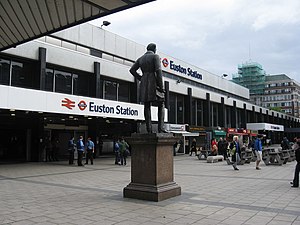
Euston Station
Stationens hovedindgang i 2009
Euston Station eller London Euston er en endestation i det centrale London. Den er den sjette travleste jernbaneterminal i London målt på passagertal. Den er en af 18 jernbanestationer, der bestyres af Network Rail, og er den sydlige endestation for West Coast Main Line. Euston er den primære jernbaneport i London for rejser til West Midlands, Nordvestengland, Nordwales og dele af Skotland. De vigtigste langdistrancedestinationer er Coventry, Birmingham, Stoke-on-Trent, Manchester, Liverpool, Carlisle og Glasgow.